Padroado

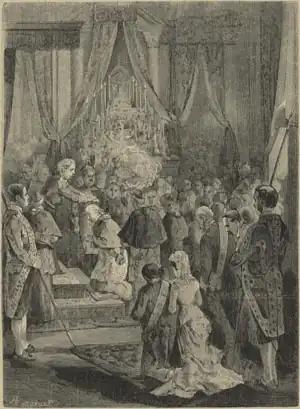
Américo Ferreira dos Santos Silva receives the cardinal's red hat from King Luís I, in 1879

The Padroado ("patronage") was an arrangement between the Holy See and the Kingdom of Portugal and later the Portuguese Republic, through a series of concordats by which the Holy See delegated the administration of the local churches and granted some theocratic privileges to Portuguese monarchs.